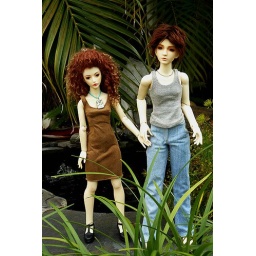
brown doll dress and blue jeans made by me